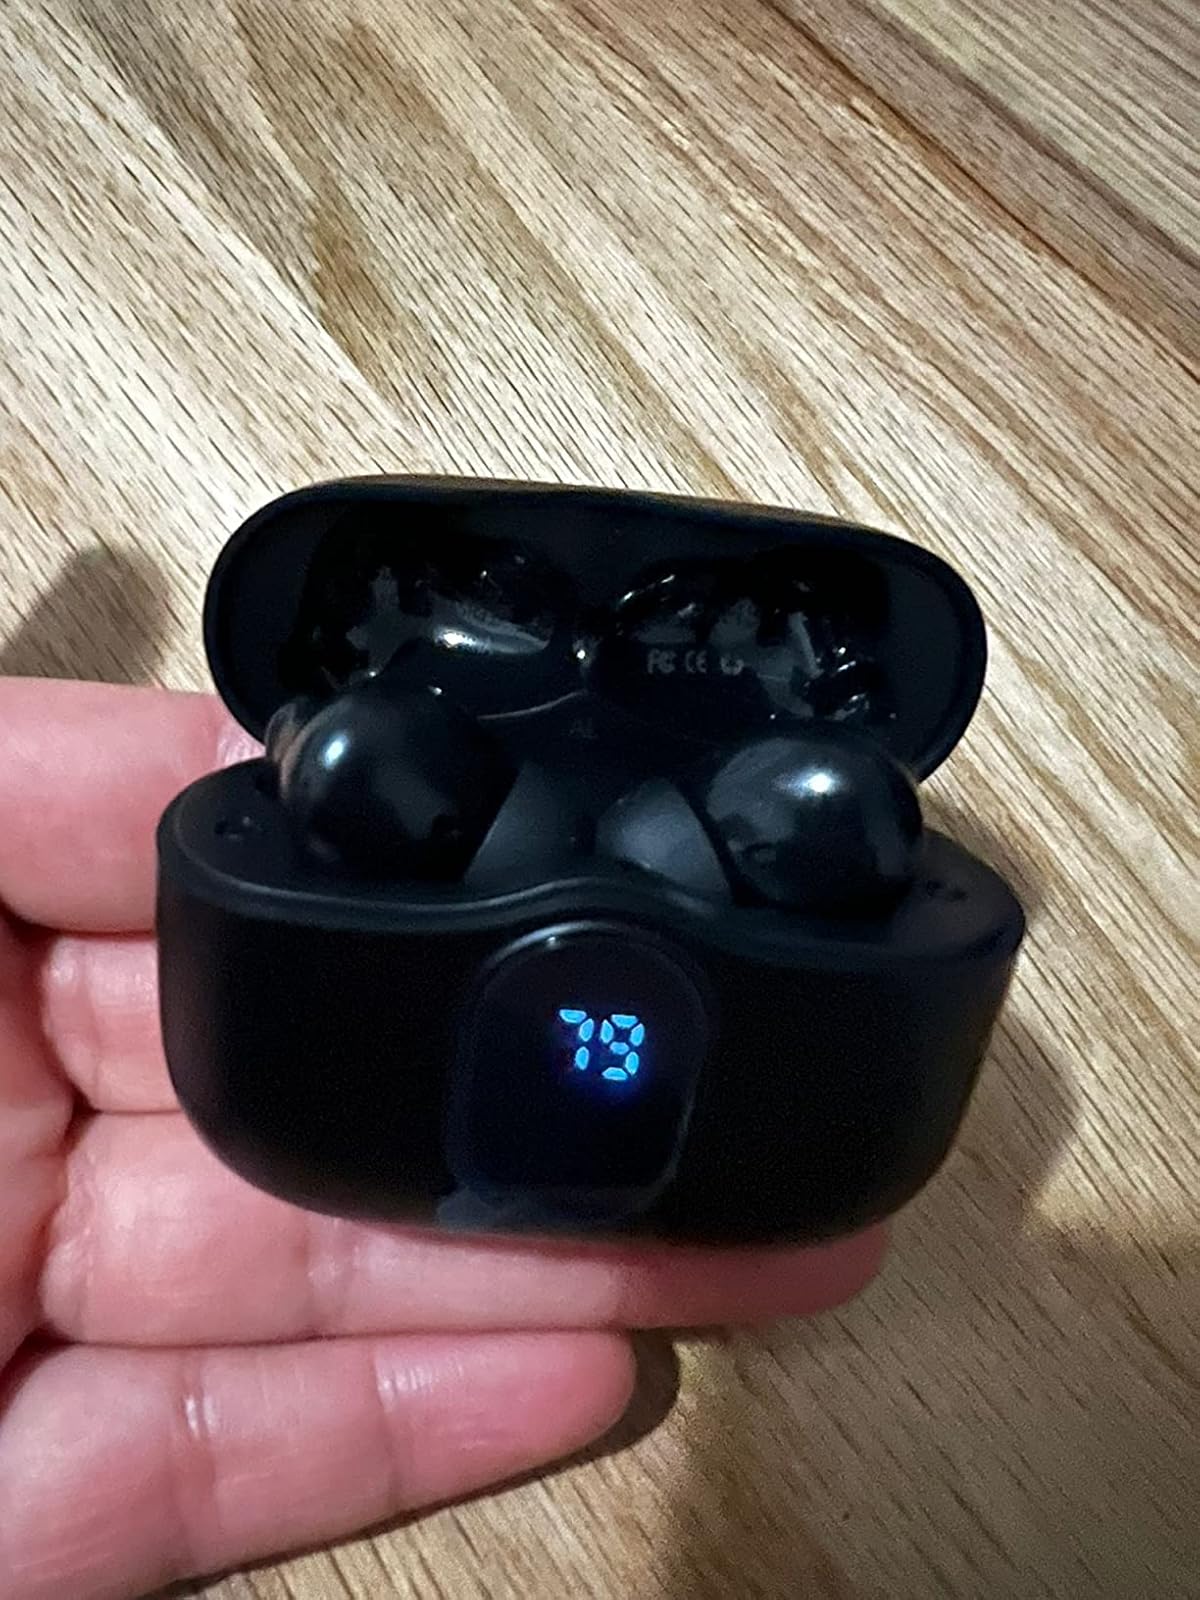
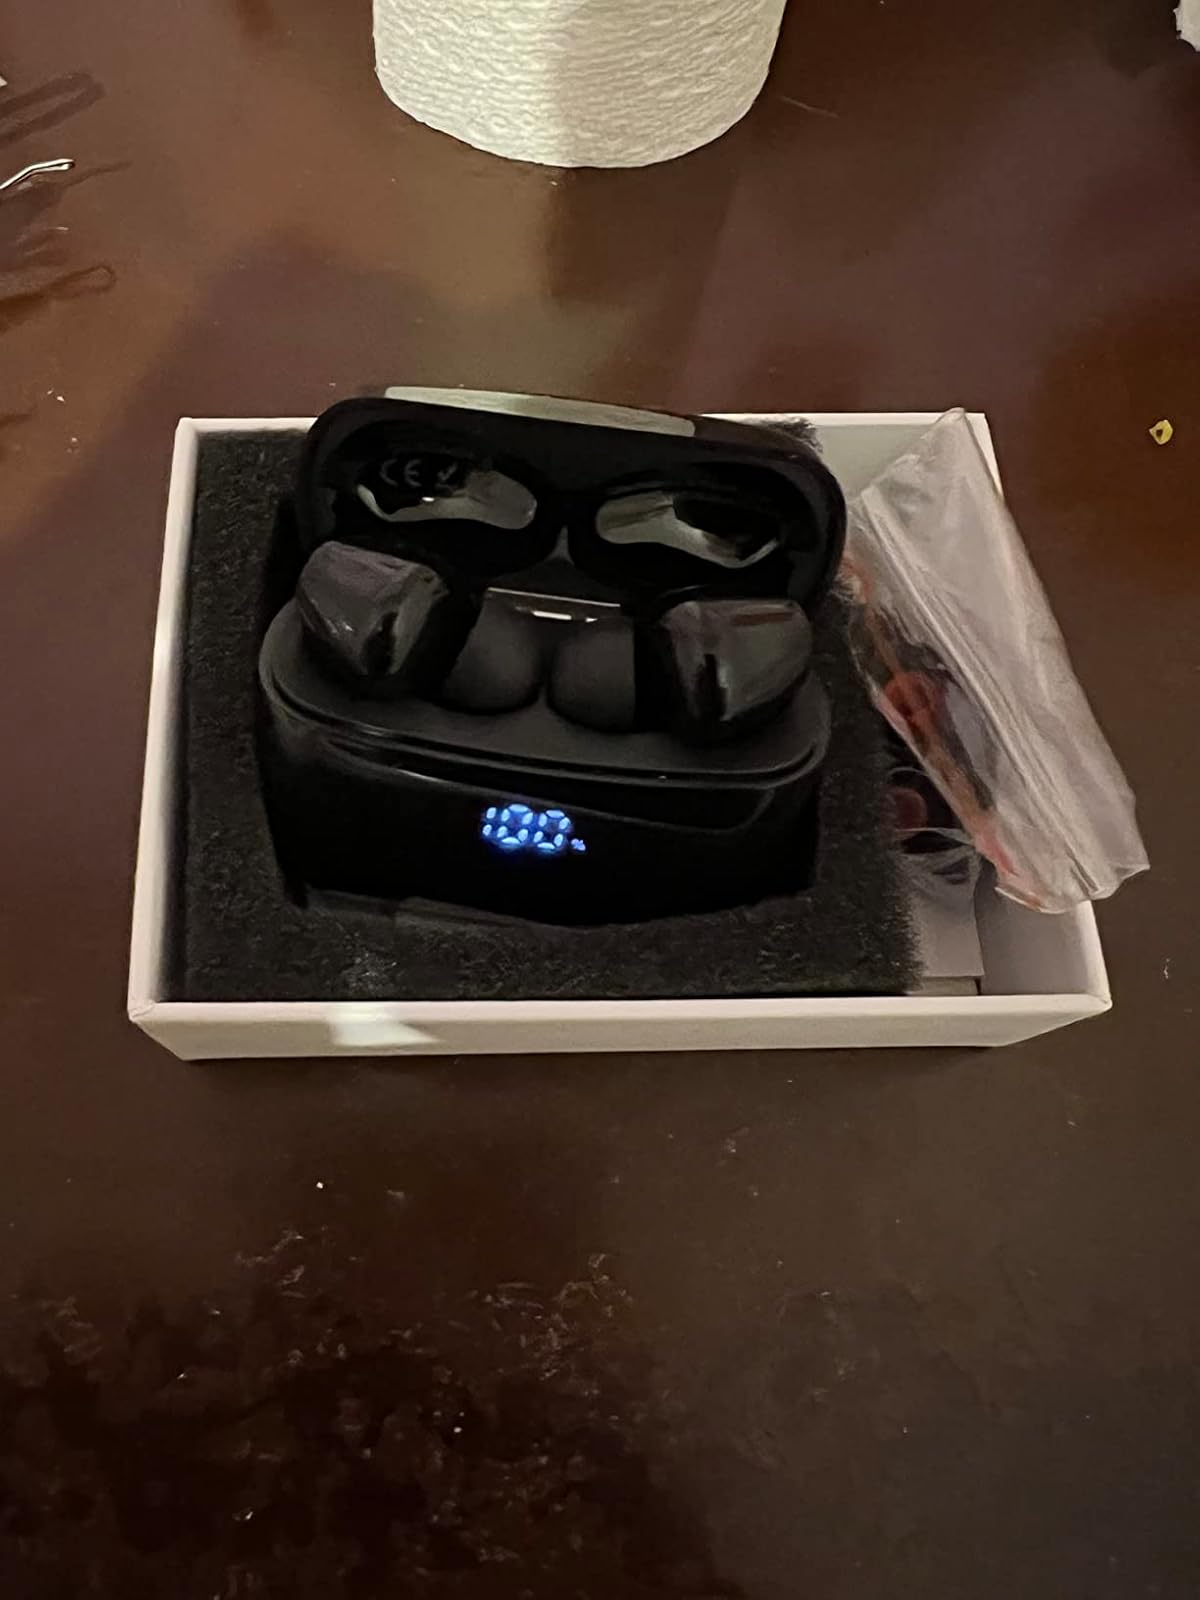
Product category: earbuds
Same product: no